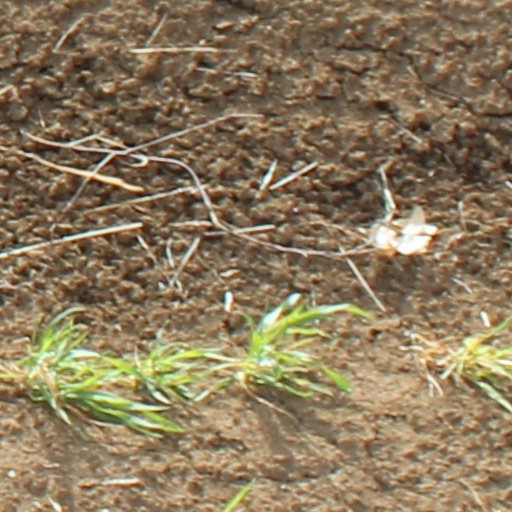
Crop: wheat